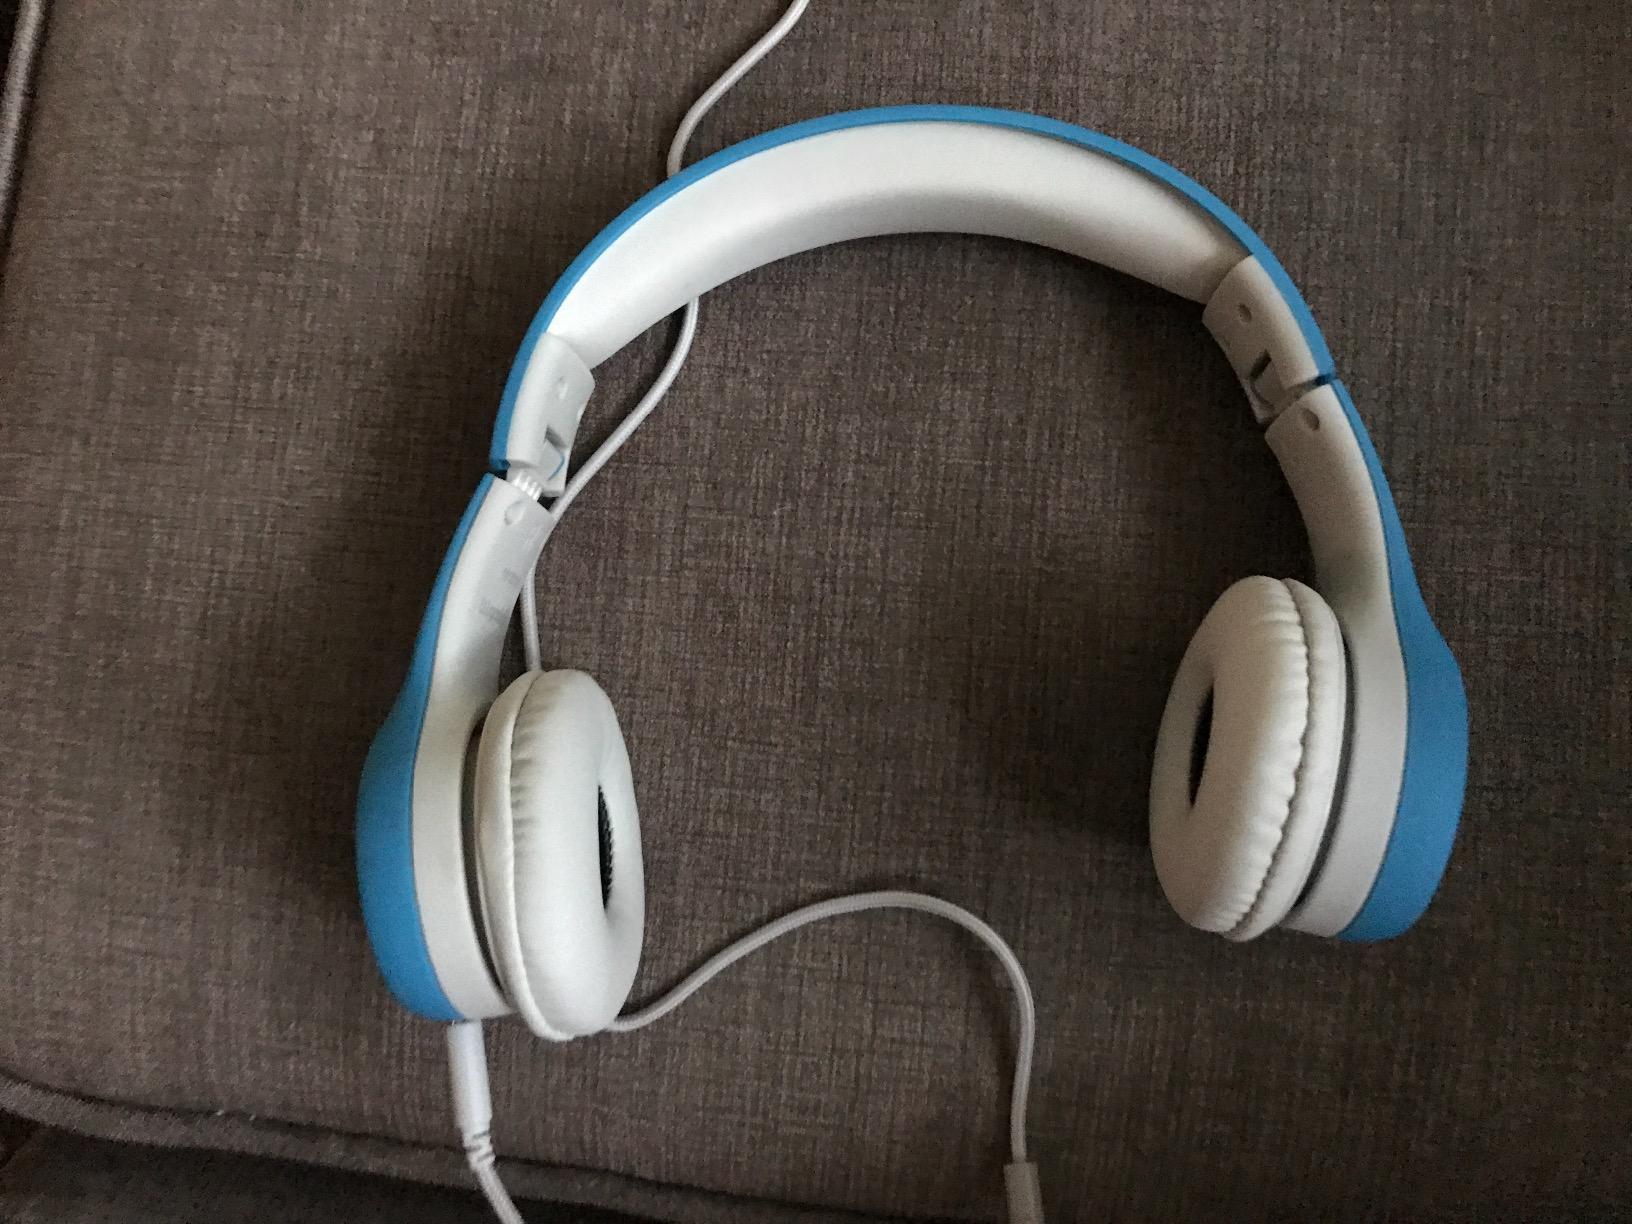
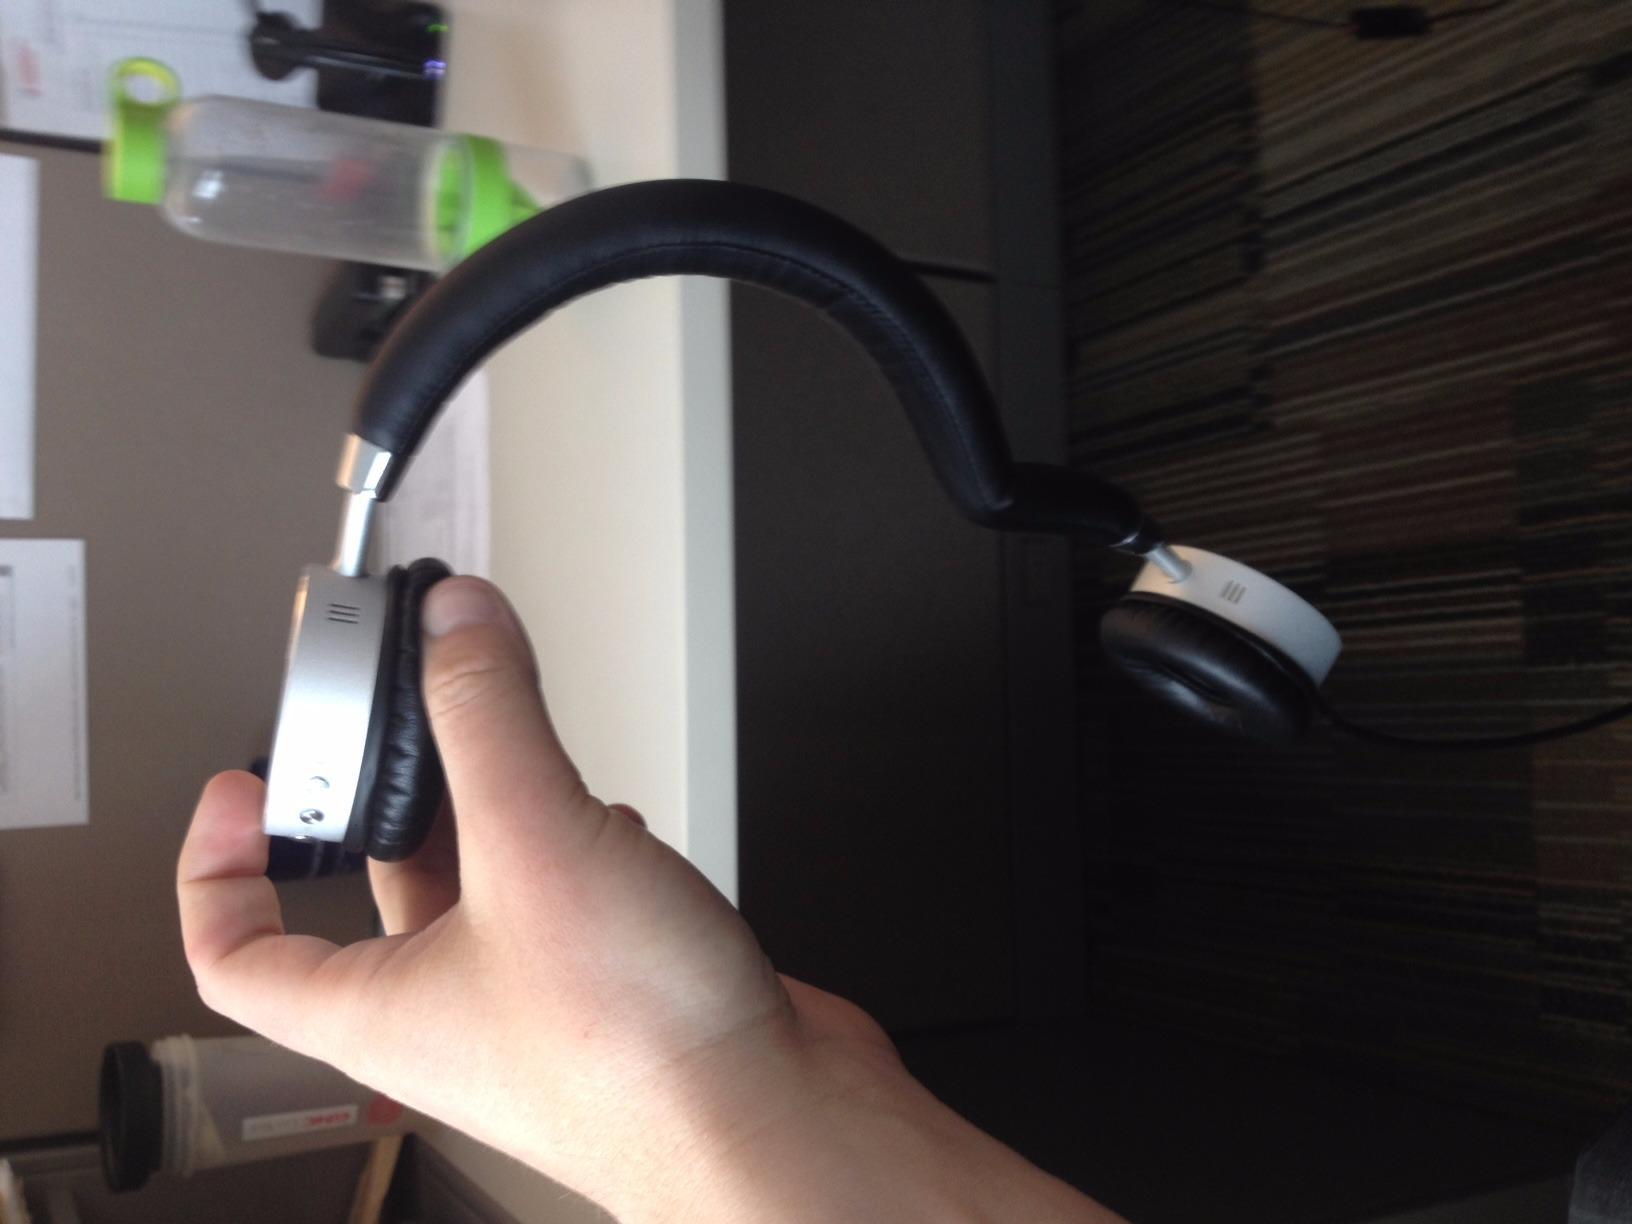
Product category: headphones
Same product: no